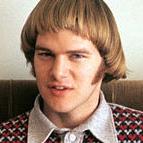
Age: 23